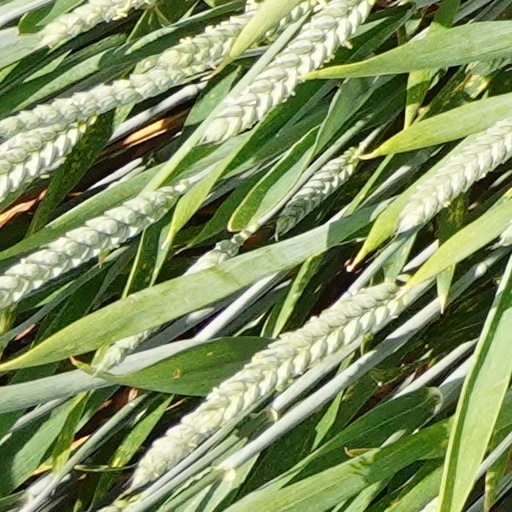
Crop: wheat